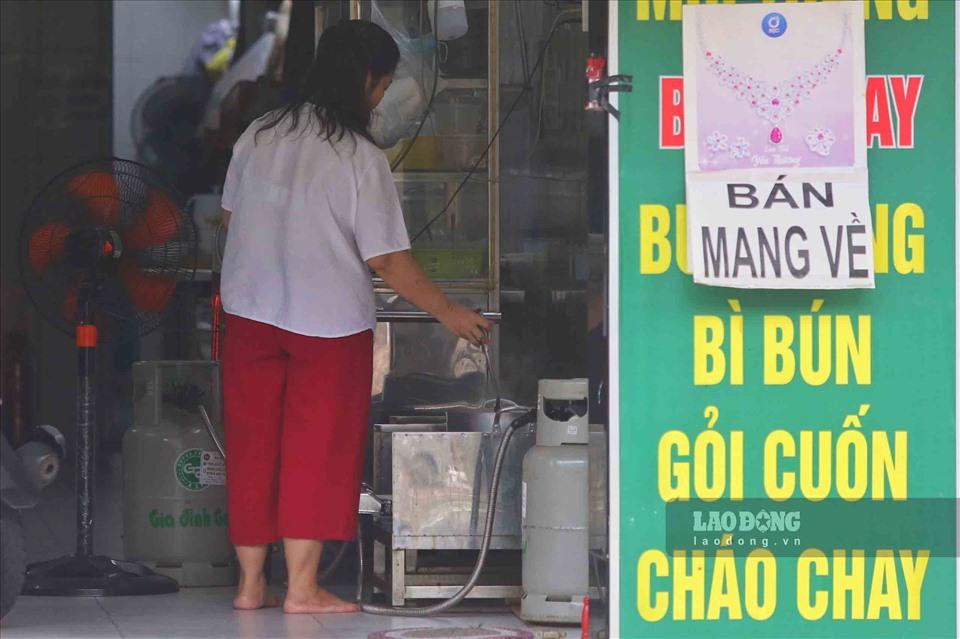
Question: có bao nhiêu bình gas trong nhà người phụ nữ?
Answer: có hai bình gas